Merrifieldia

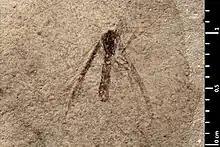
"Merrifieldia oligocenicus"

This species was originally described as "Pterophorus oligocenicus", and its authors associated it with what was at the time the "tridactyla-spicidactylus" group within genus "Pterophorus". Although these species were transferred to "Merrifieldia" as a result of the 1996 revision of "Pterophorus" sensu lato by Cees Gielis, "Pterophorus oligocenicus" remained within "Pterophorus" until it was transferred to "Merrifieldia" in 2012 by Sohn et al.